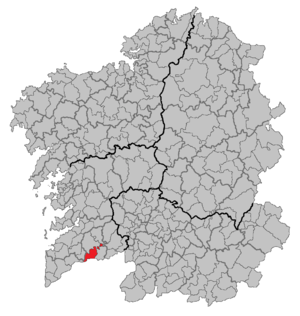
Salvaterra de Miño est une commune de Galice, appartenant à la comarque O Condado de la province de Pontevedra